Embassy of Slovenia, Washington, D.C.

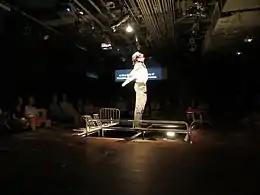

Every year the Embassy of Slovenia in Washington organizes a range of cultural, public diplomacy, educational and science events - all highlighted in the weekly Embassy's Newsletter and promoted through embassy's website, social, printed and even TV media. Premises of the embassy include a spacious reception hall, which also serves as a gallery space and a concert room. Anja Bukovec, Manca Ahlin, Miha Alujević, Artvento quintet, Boris Bizjak, Gary Bukovnik, Jože Domjan, Sabina Cvilak, Ištvan Išt Huzjan, Andrej Goričar, Matej Grahek, Mak Grgić, Meta Grgurevič, JAŠA, Luka Uršič, Bogdan Grom, Marko Hatlak, Arne Hodalič, Tadej Horvat, Žarko Ignjatović, Stane Jeršič and Barbara Jakše Jeršič, Barbara Jernejčič Fürst, Barbara Jurkovšek, Manca Juvan, Boštjan Korošec, Jiři Kočica, Lučka Koščak, Vlado Kreslin, Nejc Kuhar, Tone Kuntner, Megaron Chamber Choir, Octet9, Perpetuum Jazzile, Tomaž Izidor Perko, Nataša Prosenc, Jure Pukl, 4SAXESS quartet, Zora Stančič and Tanja Radež, SLOWIND, Ejti Štih, Zagreb Saxophone Quartet, Andrej Schlegel, Matej Sitar, Aleš Šteger, Tone Škerjanec, Lana Trotovšek, Juan Vasle, Teresa Velikonja Oaxaca, Žan Tetičkovič, David Vertačnik, Jože Vodlan, Miro Zupančič and Dragan Živadinov are some of the artists that performed or exhibited at the 2410 California Street, NW in Washington, D.C.. At its premises the embassy often also presents exhibitions curated by Slovenian museums; such as in the ongoing exhibition about Idria Lace by the Idrija Municipal Museum, the exhibition titled 'Far and Wide they Went, Their Ware Always at Hand' about Ribnica peddling curated by Ribnica Museum, the exhibition 'Jewish Soldiers of the Austria-Hungarian Army On The Isonzo Front' by Maribor Synagogue, and 'Million 289 Thousand 369', an exhibition curated by the Archives of the Republic of Slovenia on the 25th anniversary of the plebiscite for an independent Slovenia.